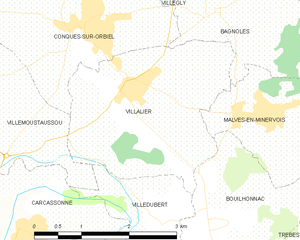
Carte des communes françaises: Villalier